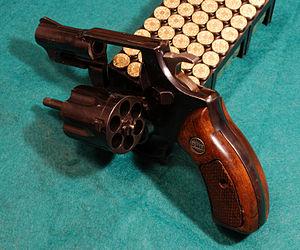
Le revolver de poche Astra 680 était quasi identique à l'Astra 250 à canon court à qui il succède dans les années 1980.